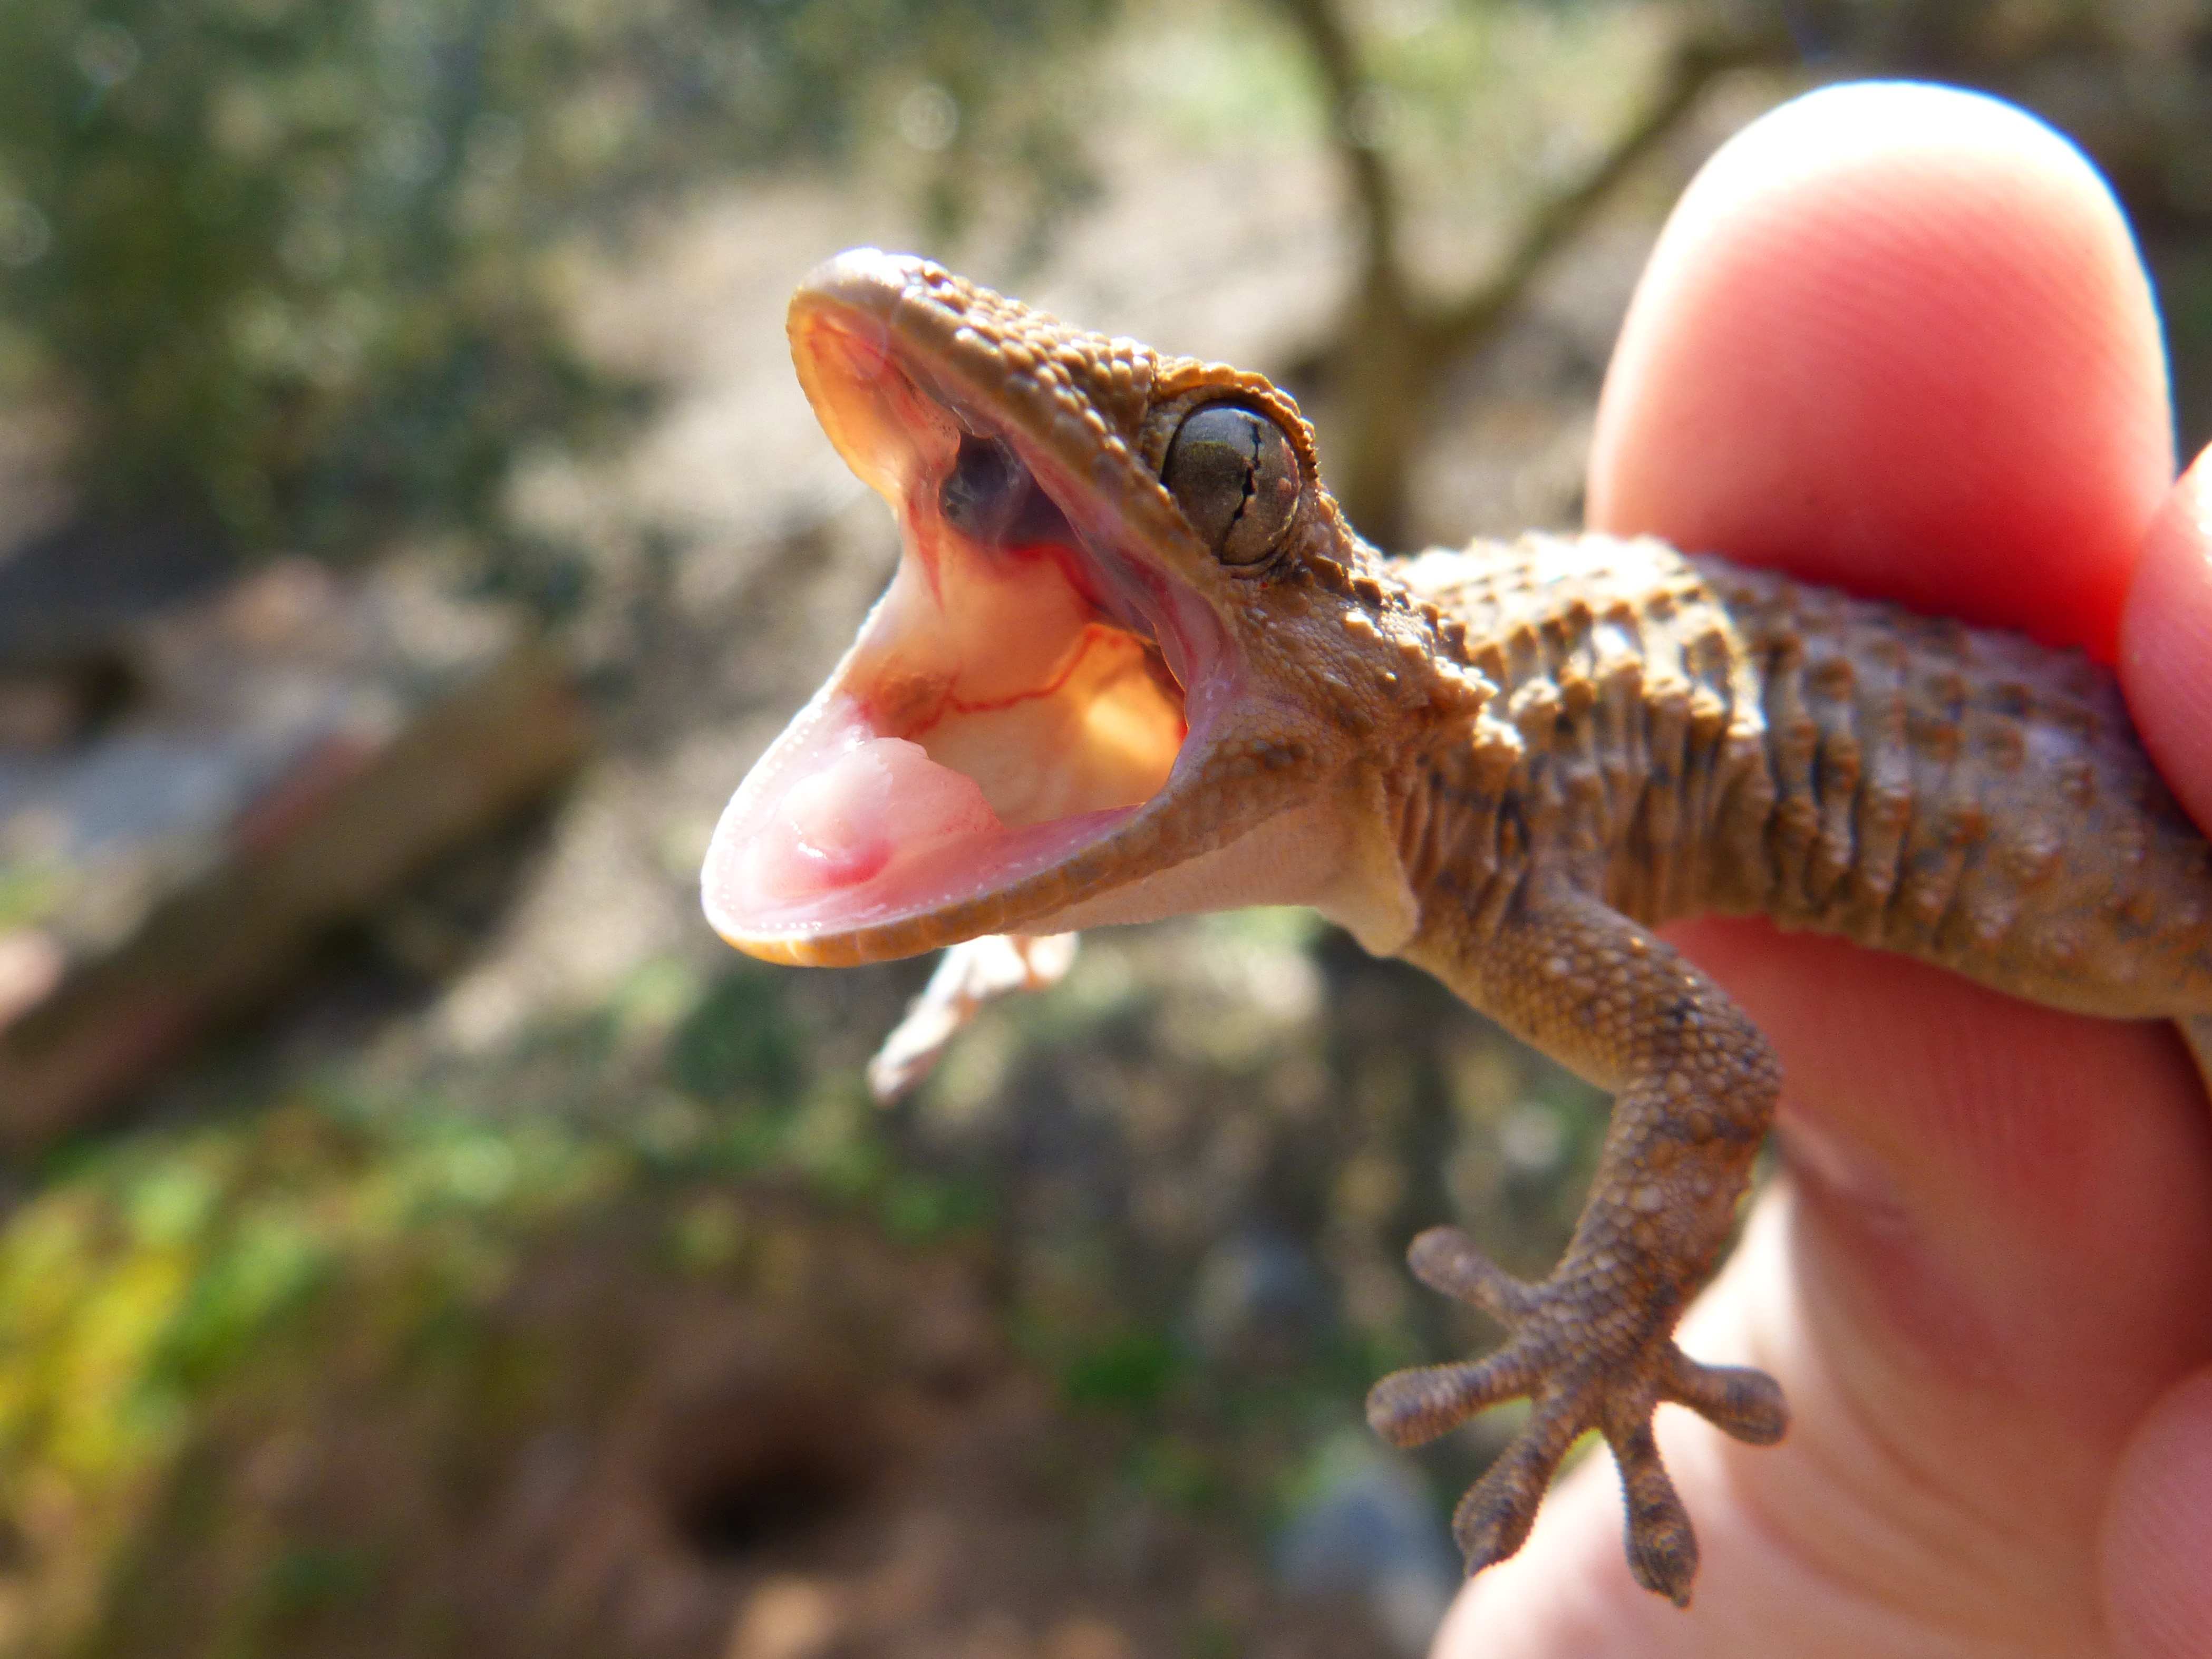
hand, wildlife, reptile, fauna, lizard, cry, vertebrate, detail, agamidae, open mouth gecko